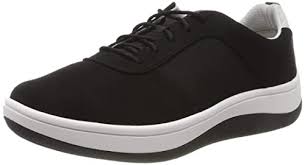
Label: Boat